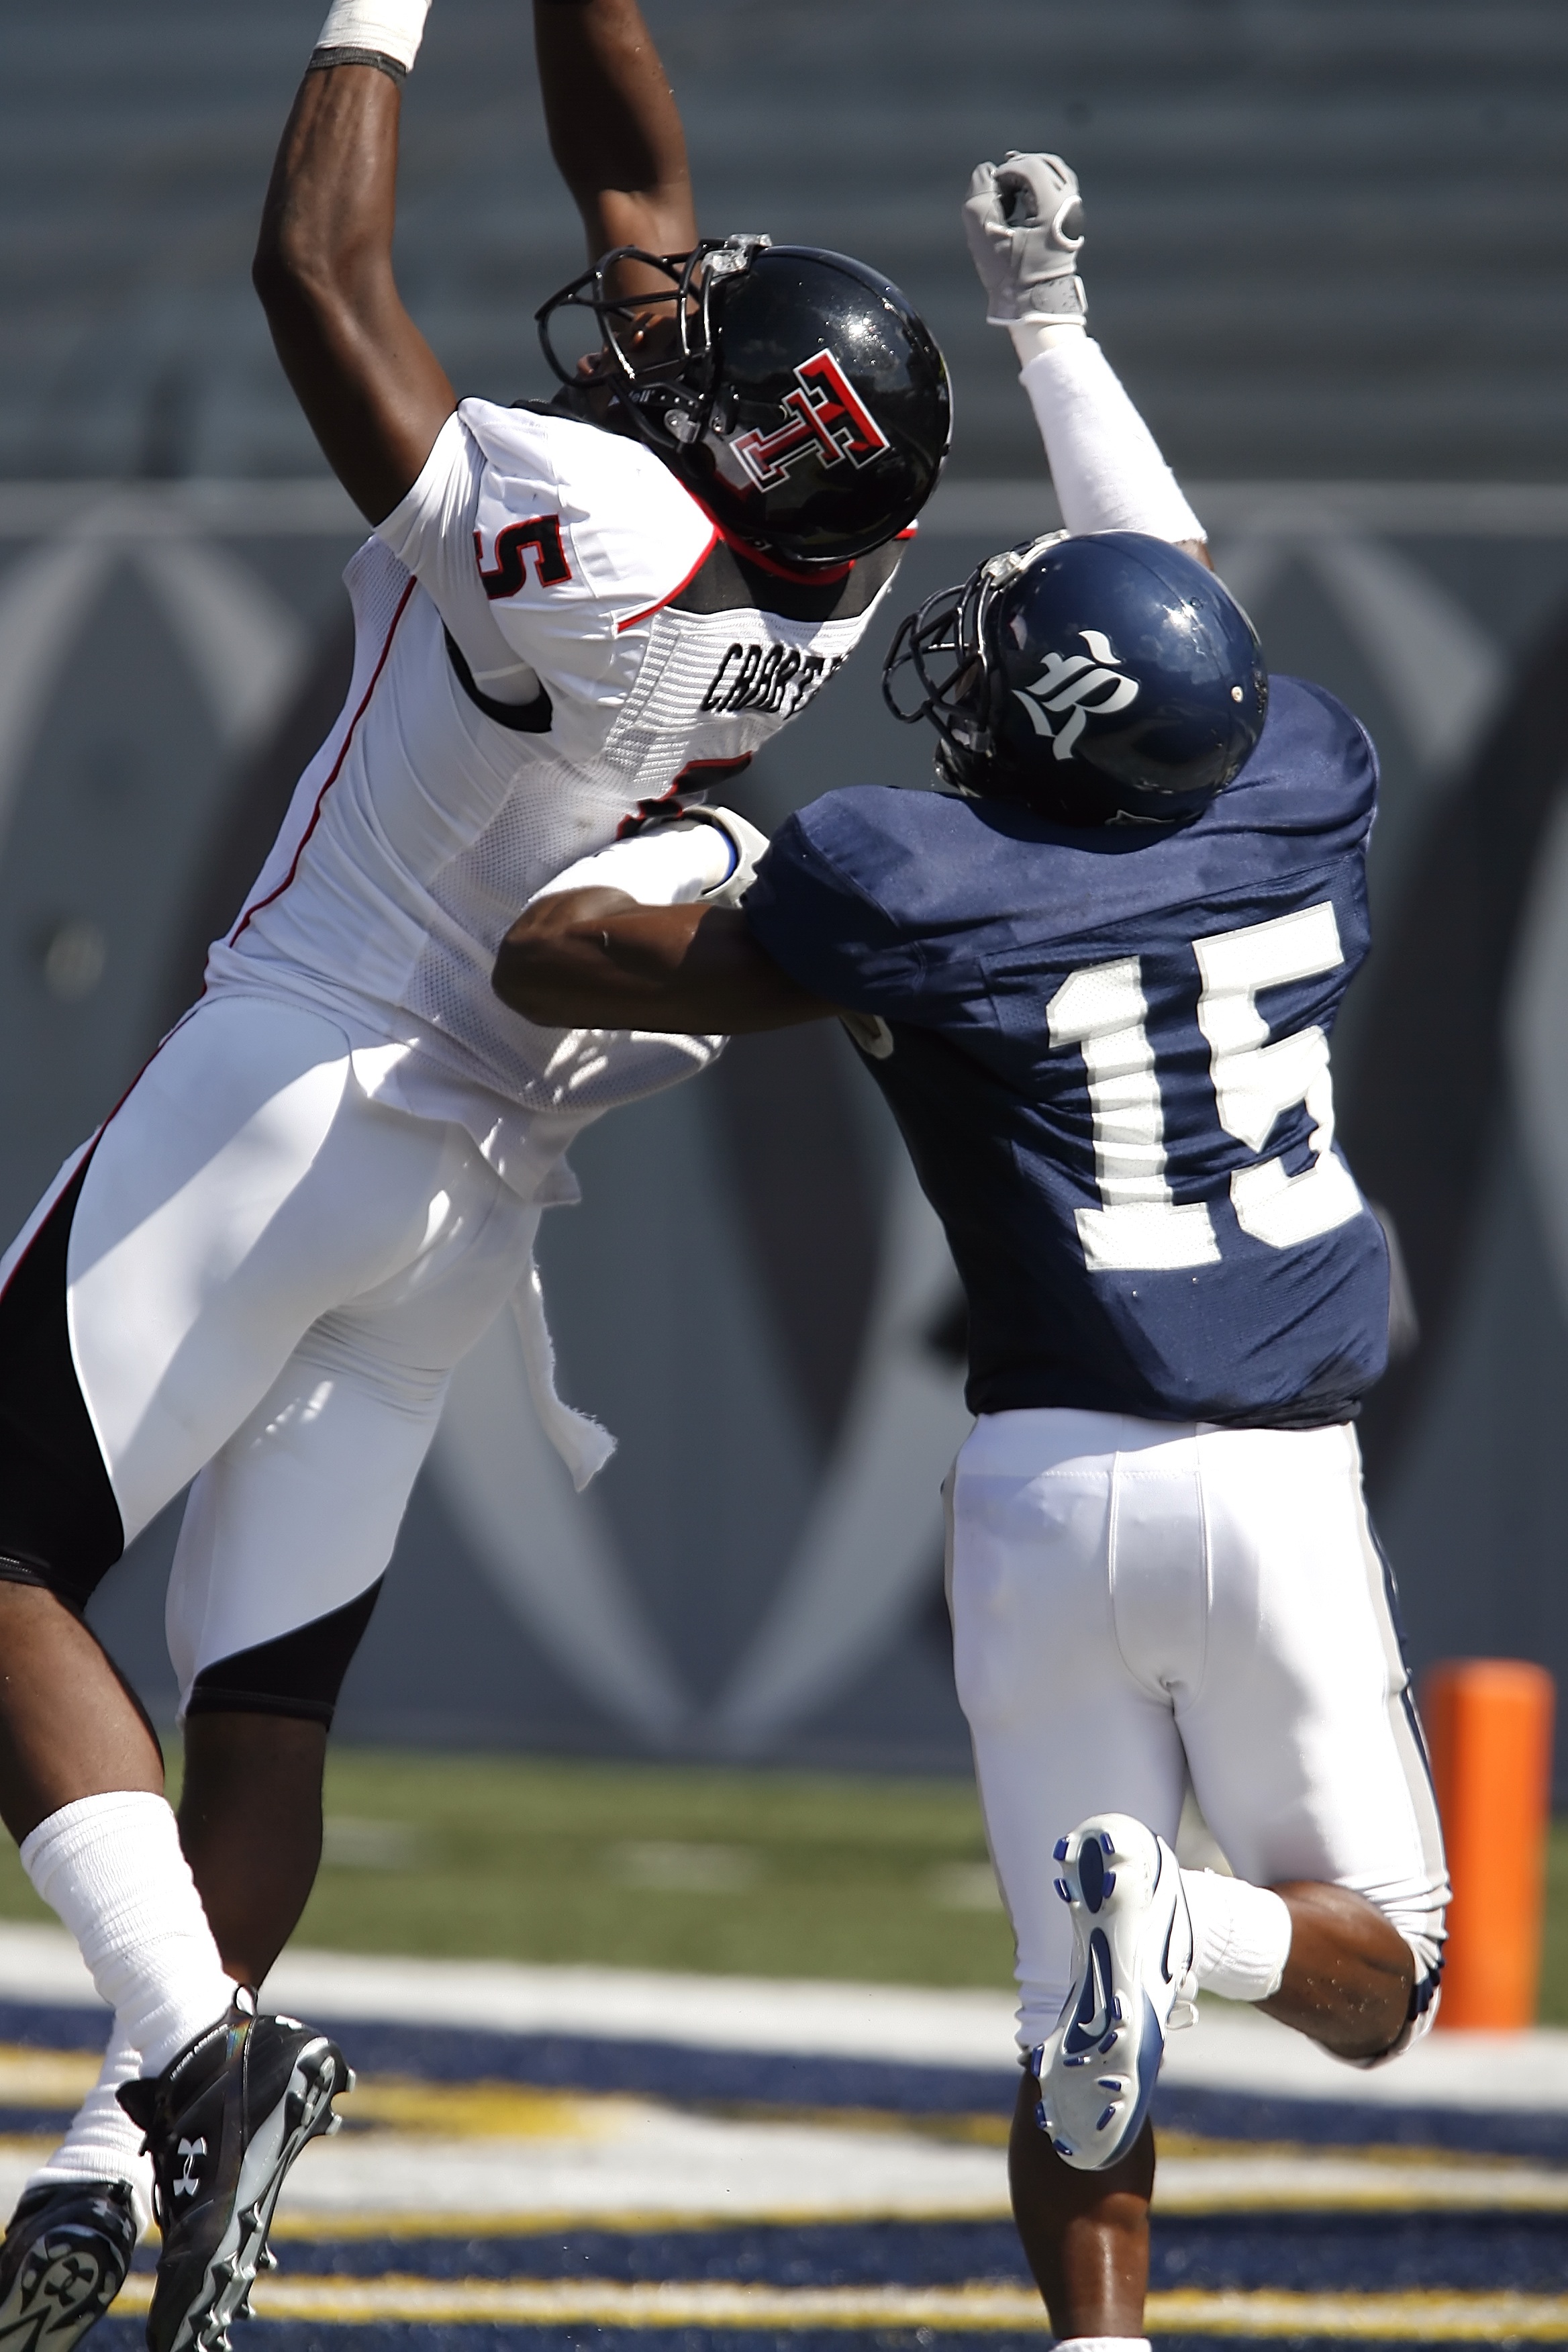
sport, game, play, athletic, action, soccer, football, player, competition, team, american football, sports, helmet, ball, texas, catch, college, athlete, receiving, pass, defense, touchdown, reaching, receiver, tackle, football player, american football player, football american, football game, scoring, pigskin, american football field, football field, defensive back, end zone, baseball positions, football equipment and supplies, gridiron football